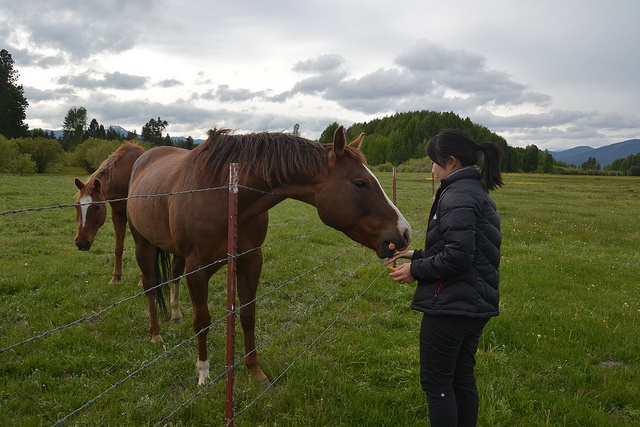
A woman feeding a horse that is behind a fence.
A girl in a grass field with a brown horse reaching its head over a barbed wire fence to eat from the girls hand.
Girl feeding a horse a carrot in a pasture.
A young woman is feeding a horse on a cold day.
A woman feeds a horse through a fence.